Sting (musician)

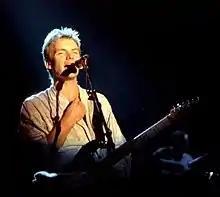
Sting performing in Norway in 1985

Gordon Matthew Thomas Sumner was born at Sir G B Hunter Memorial Hospital in Wallsend, Northumberland, England, on 2 October 1951, the eldest of four children of Audrey (née Cowell), a hairdresser, and Ernest Matthew Sumner, a milkman and former fitter at an engineering works. He grew up near Wallsend's shipyards, which made an impression on him. As a child, he was inspired by the Queen Mother waving at him from a Rolls-Royce to divert from the shipyard prospect towards a more glamorous life. He helped his father deliver milk and by ten was "obsessed" with an old Spanish guitar left by an emigrating friend of his father.